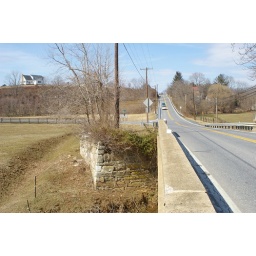
Part of the stone abutment remains from earlier bridge over the same body of water.